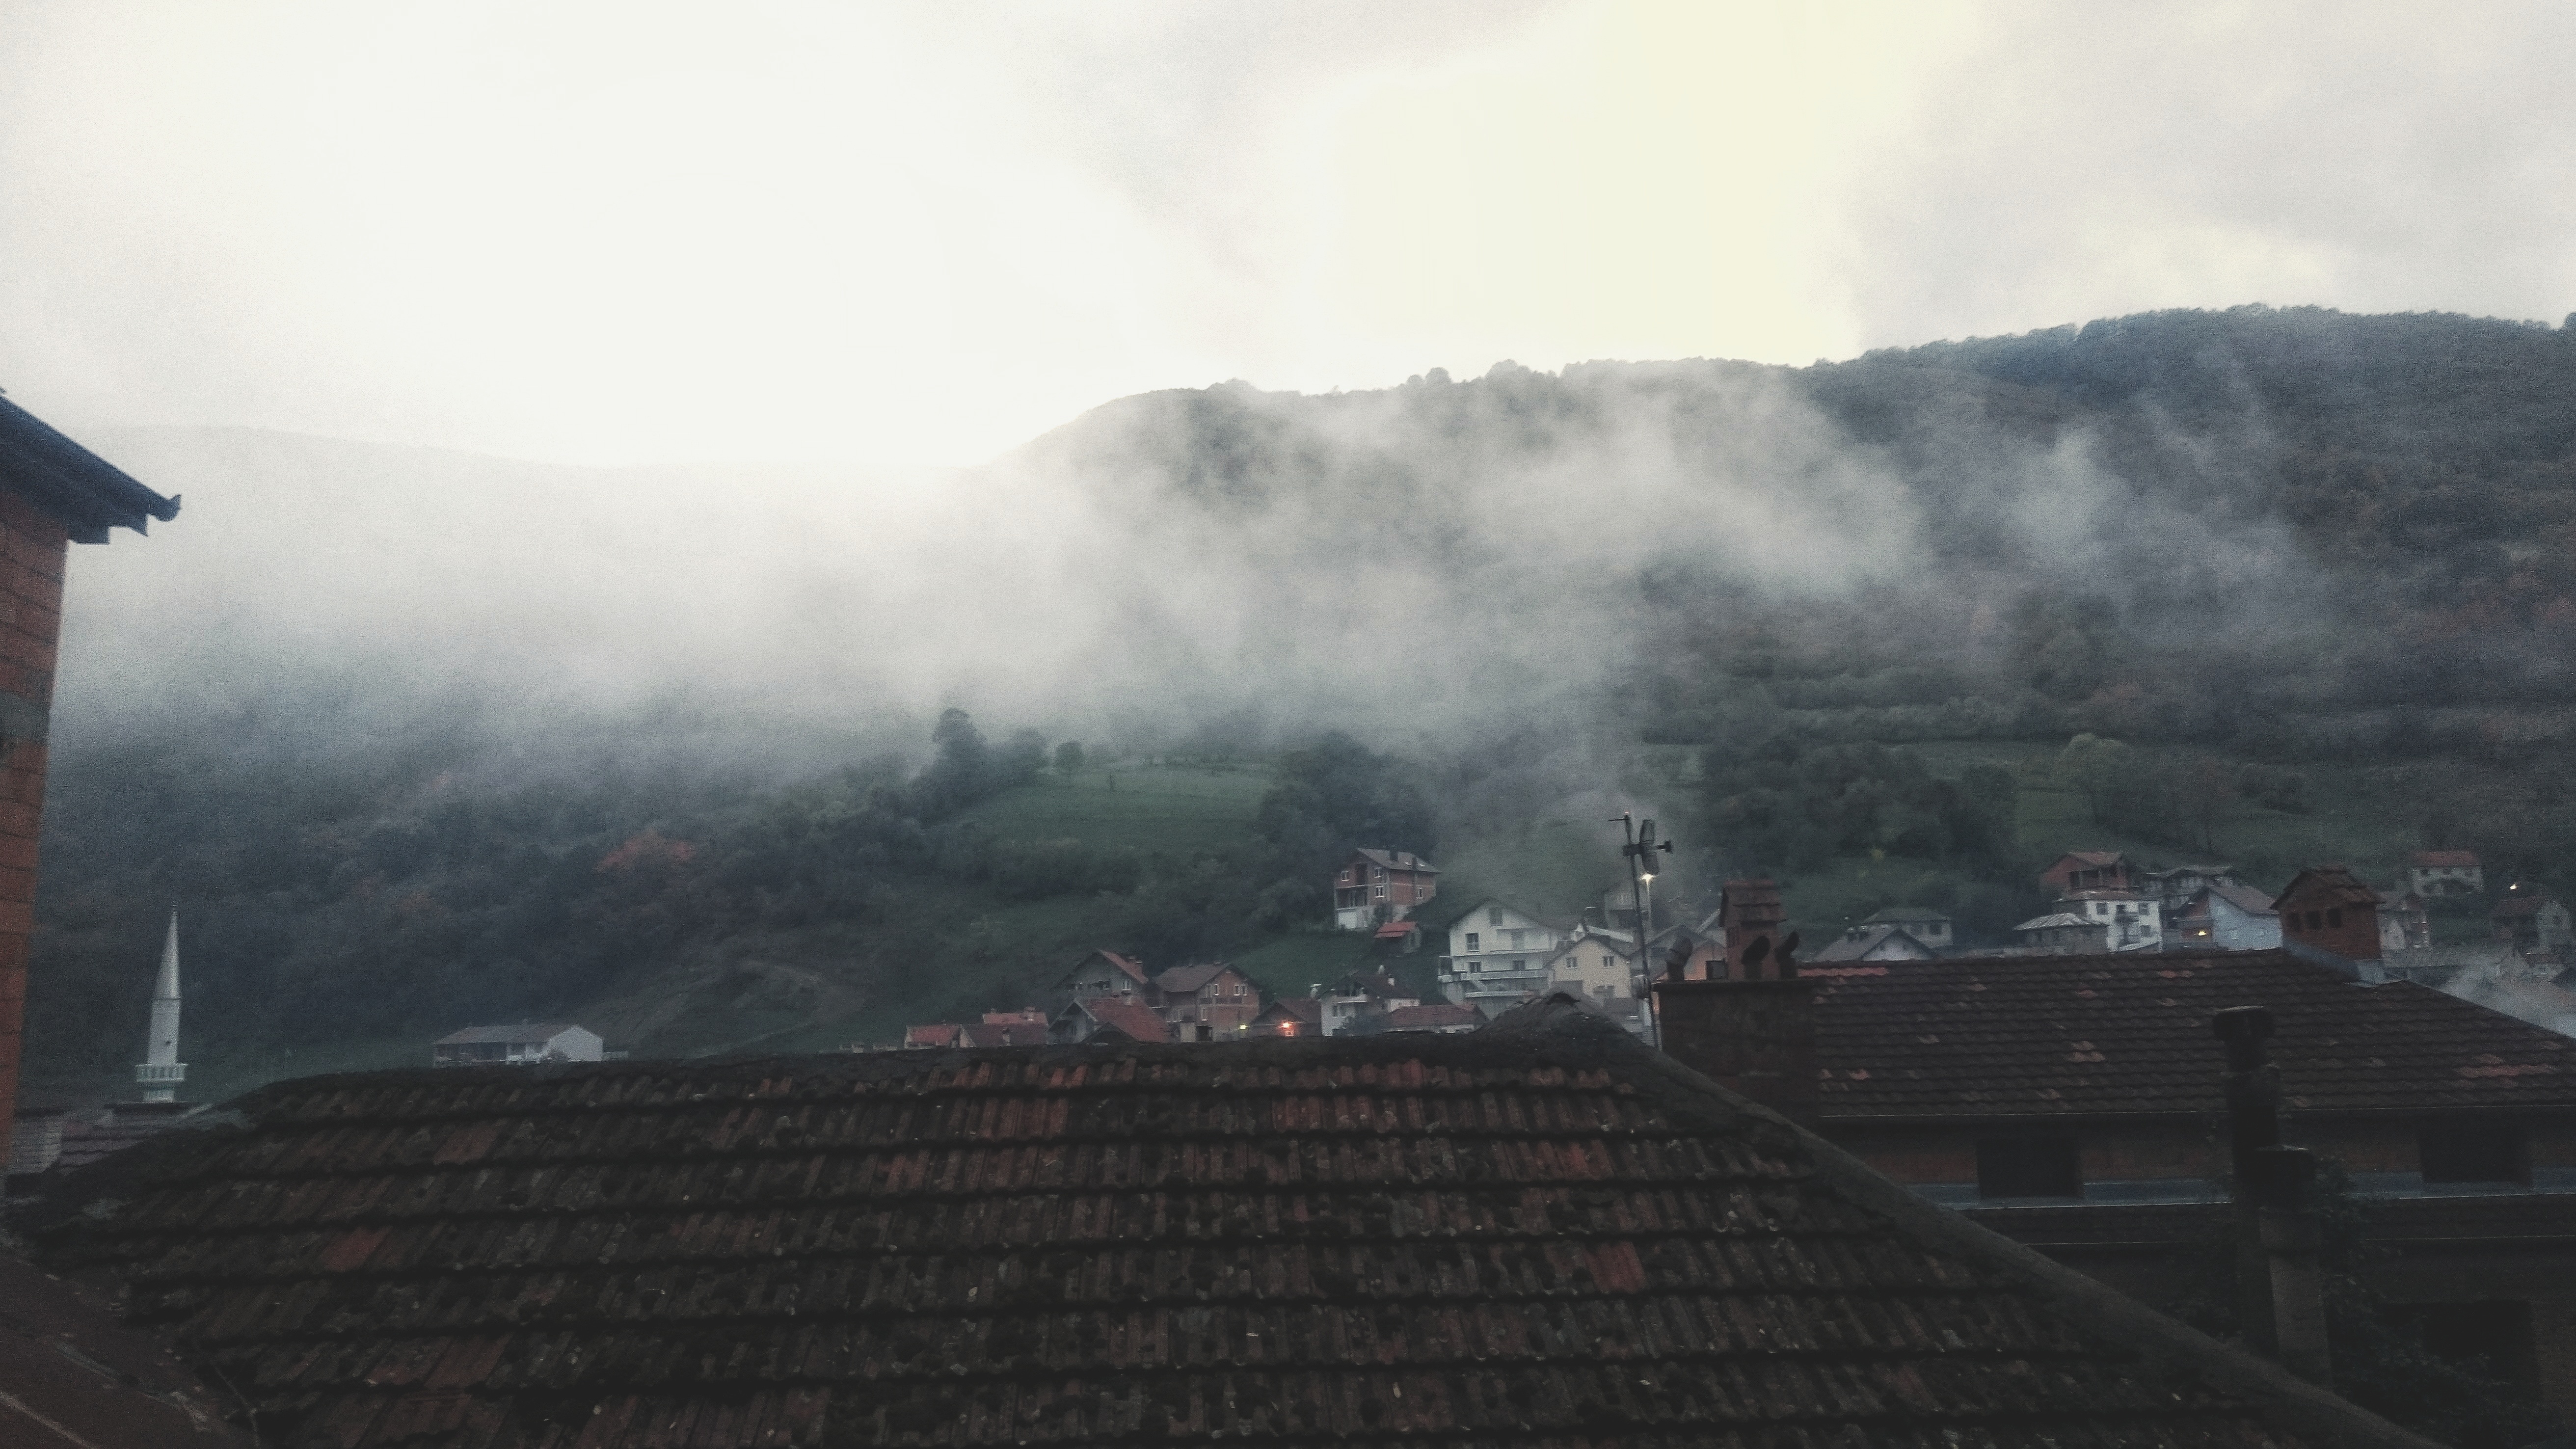
cloud, fog, mist, morning, weather, haze, fire, screenshot, atmospheric phenomenon, atmosphere of earth, geological phenomenon